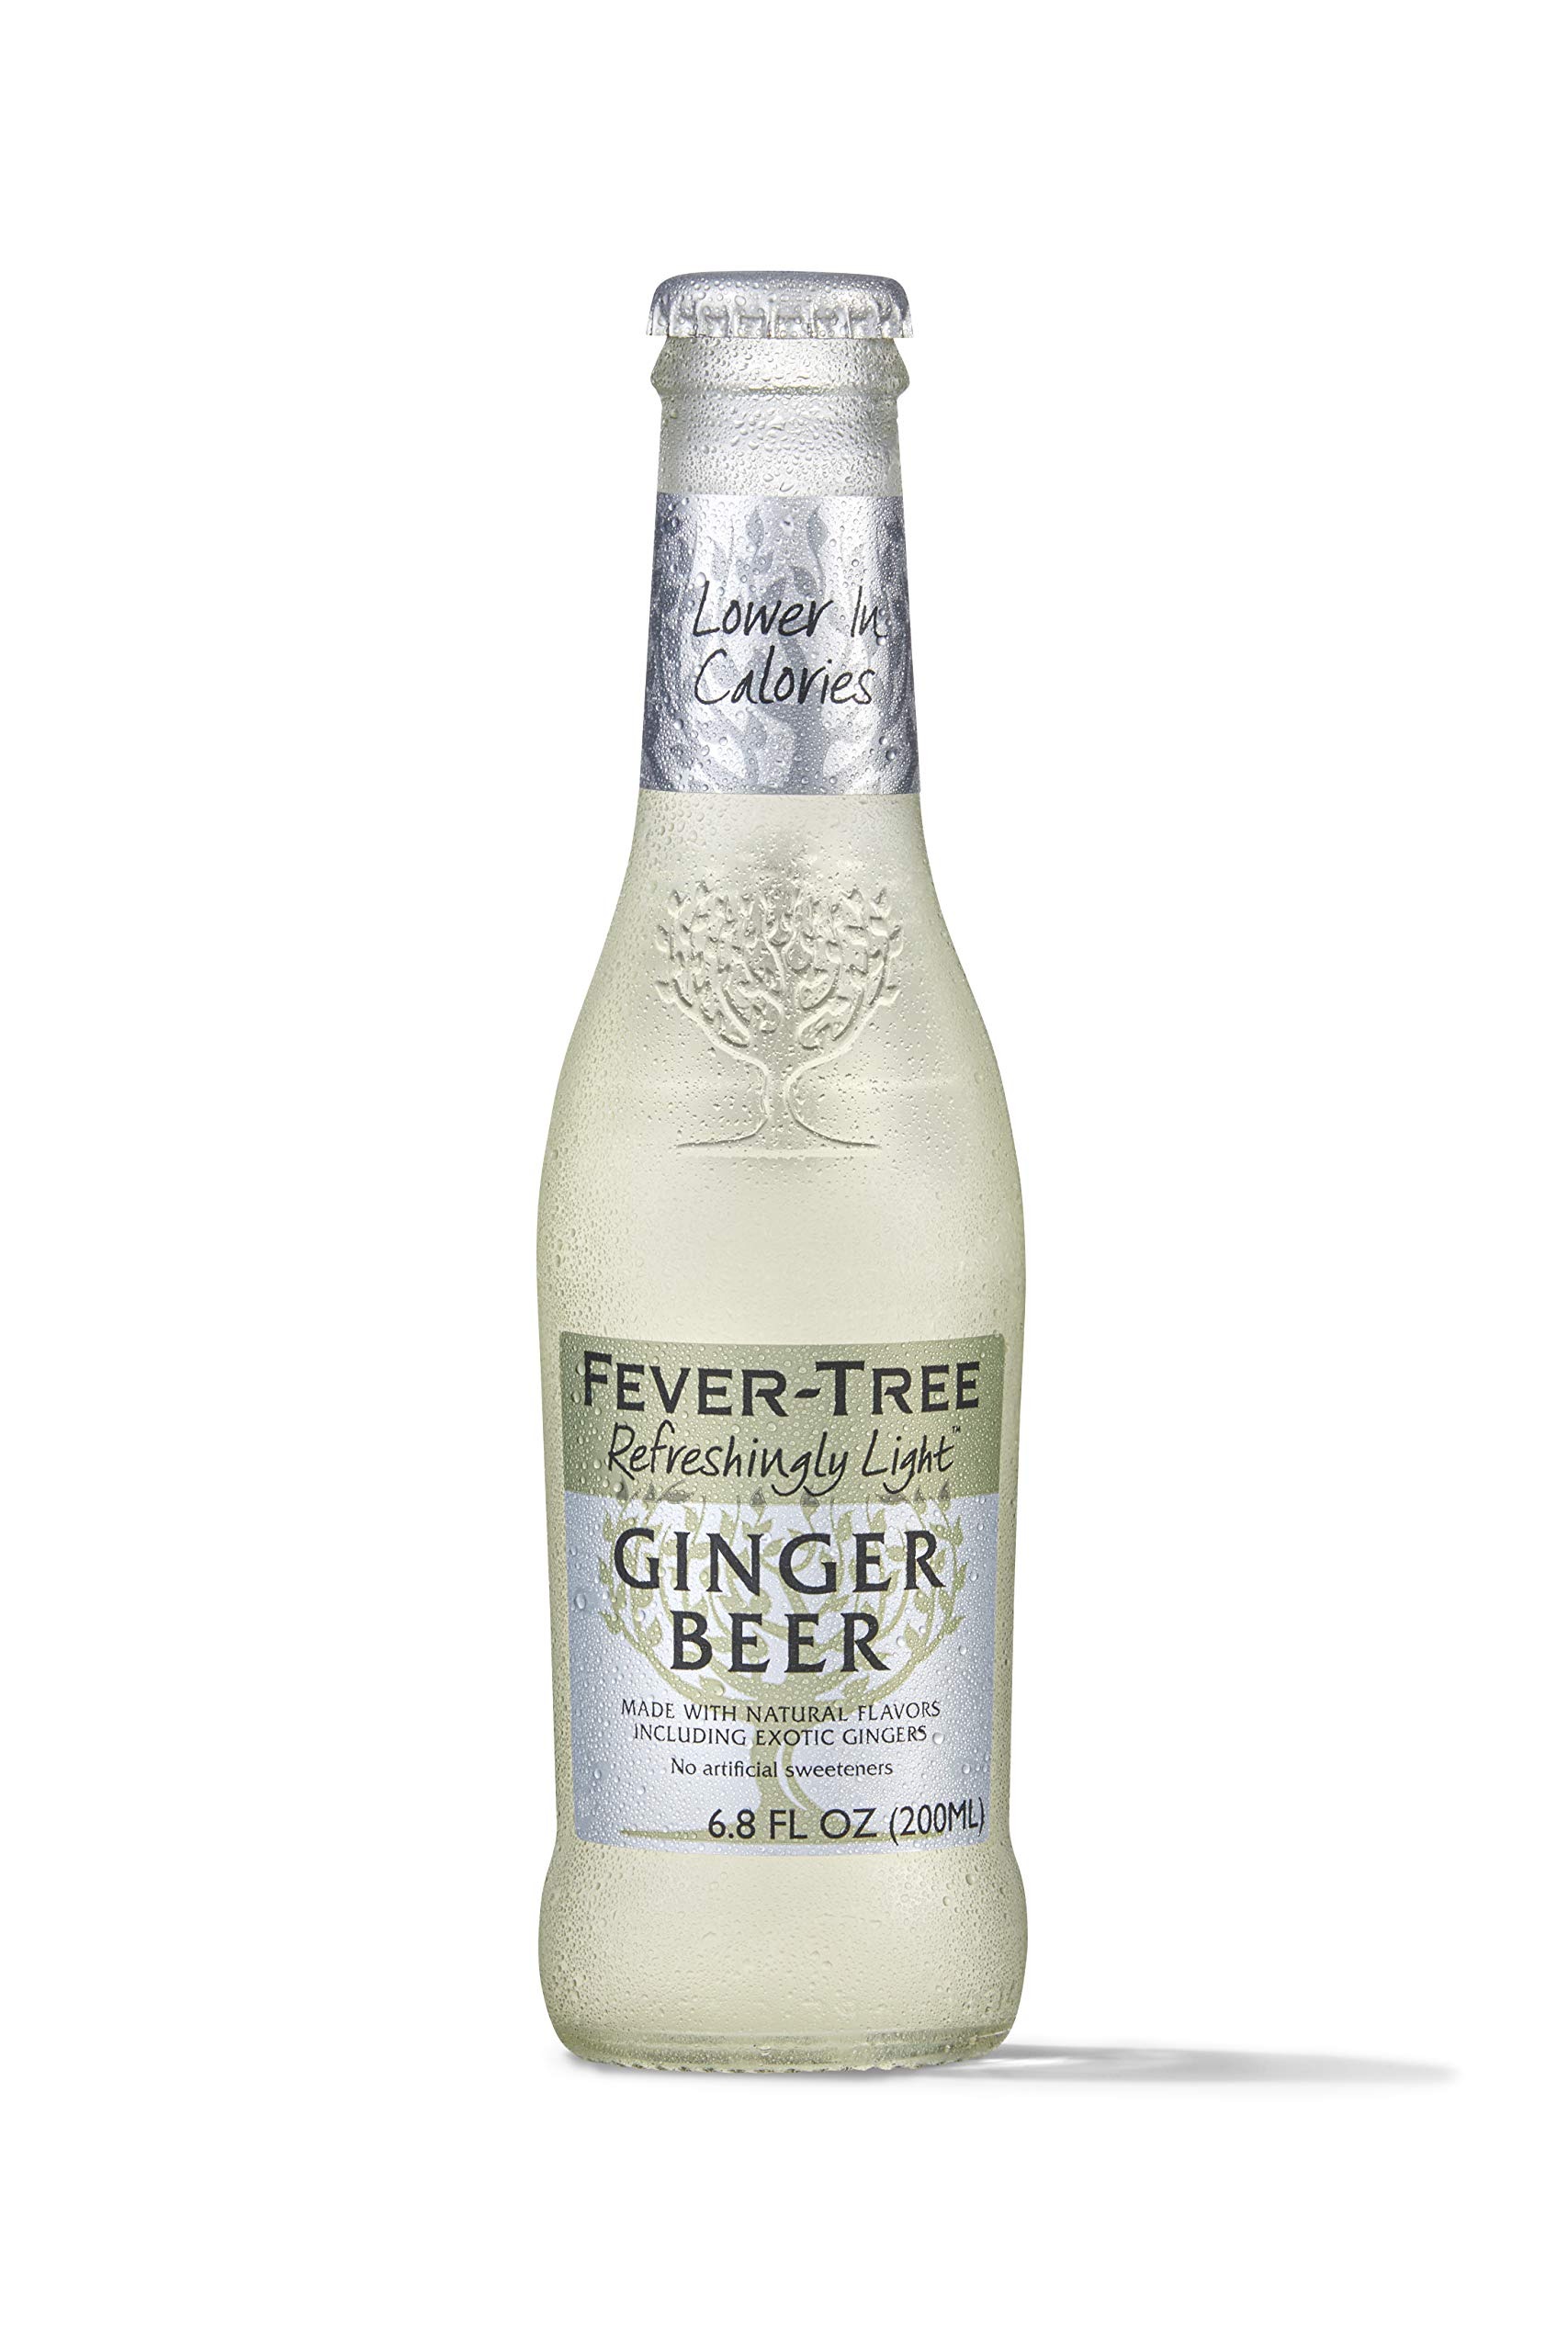
Item Name: Fever-Tree Refreshingly Light Ginger Beer, 4 pk, 6.8 fl oz each
Bullet Point 1: Instant Smell Of Fresh Ginger
Bullet Point 2: A Distinct, Fresh Ginger Taste Predominates. It Is Refreshing And Clean Tasting Without Being Overly Sweet.
Bullet Point 3: A Smooth, Silky Texture Created By The Small, Perfectly Formed Bubbles And Ingredients
Value: 27.2
Unit: Fl Oz

Price: 5.49